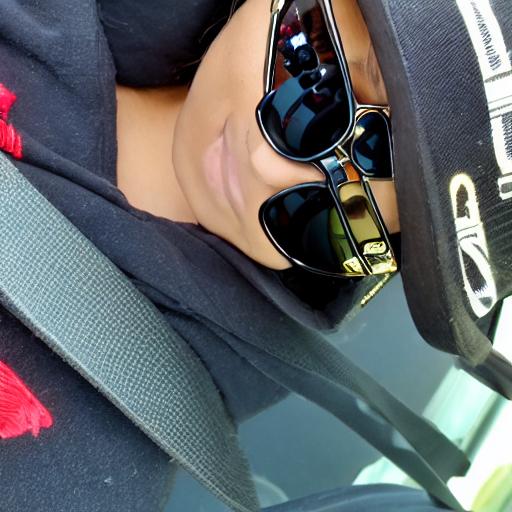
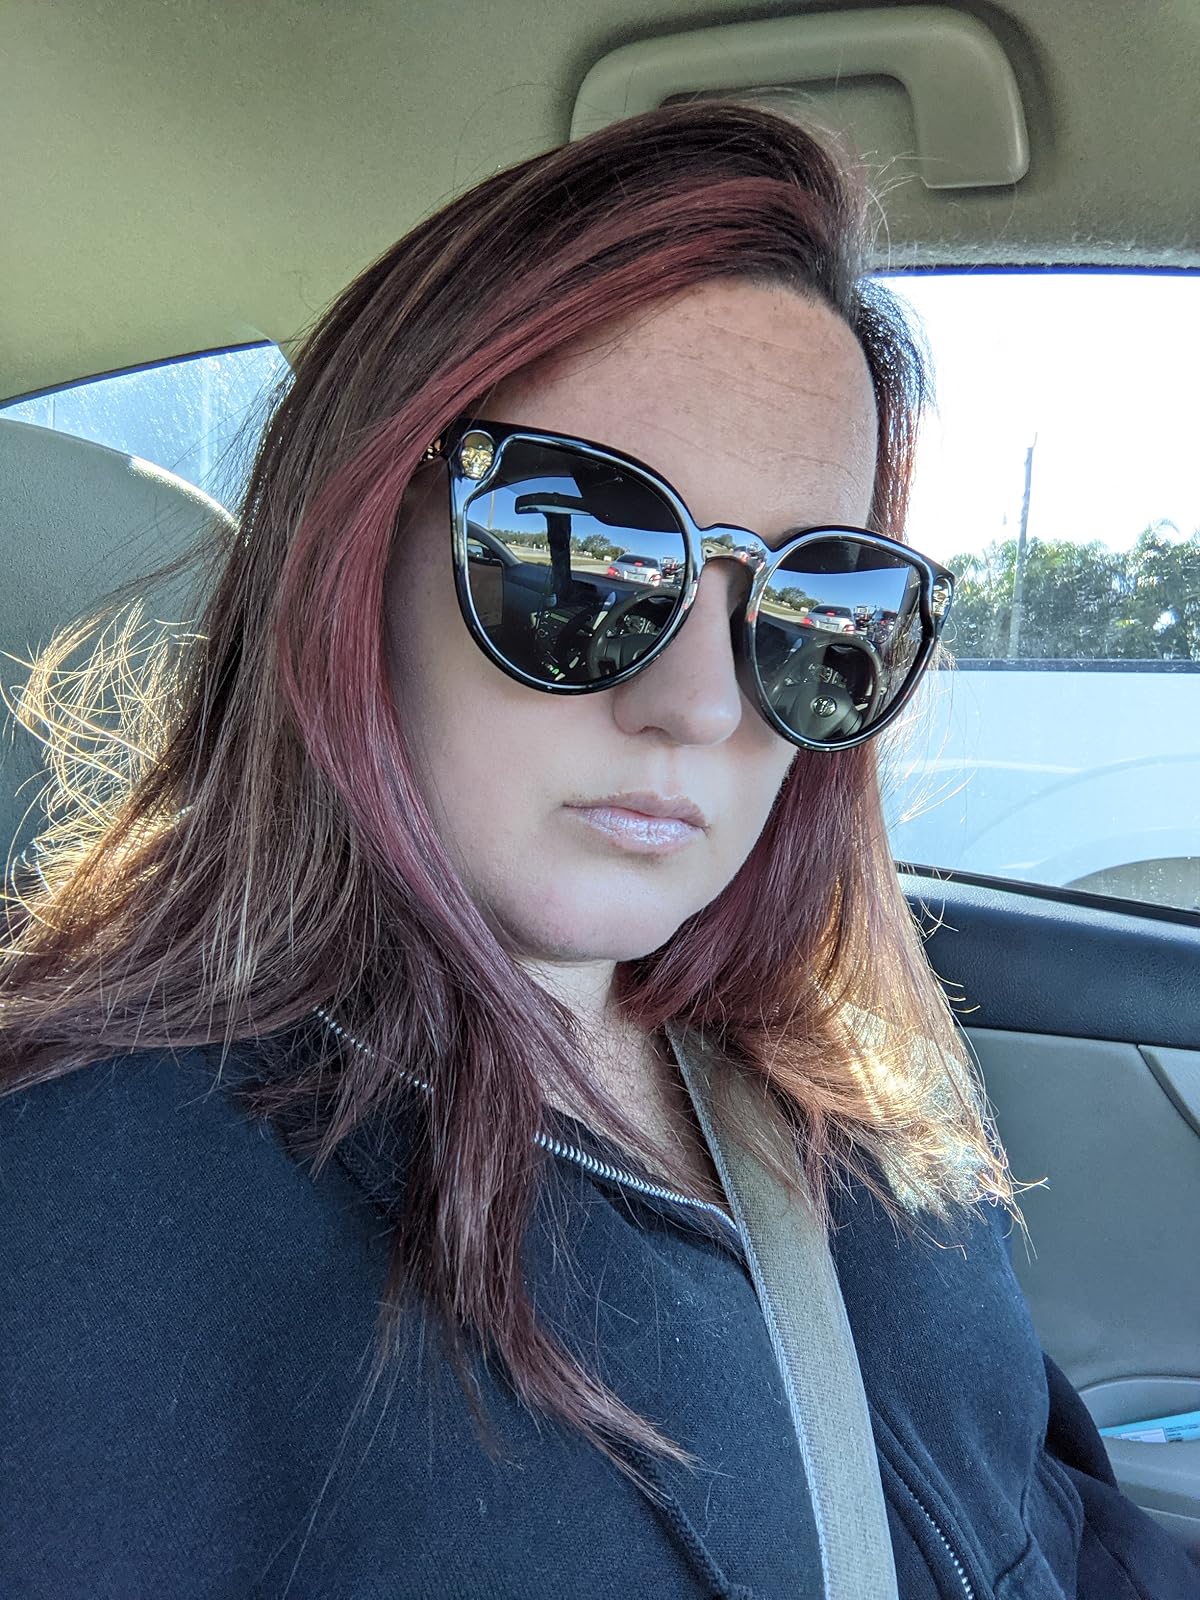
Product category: accessories_sunglasses
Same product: no